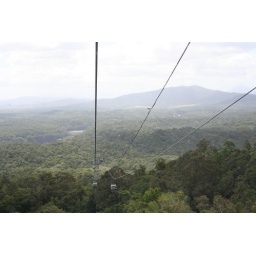
Cable car over the rain forest